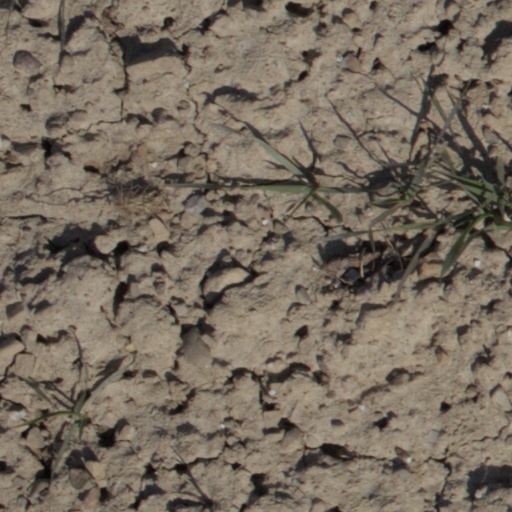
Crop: wheat